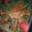
Label: cra